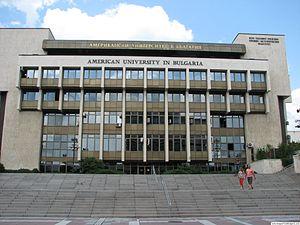
Blagoevgrad, précédemment appelé Gorna Djoumaya est une ville du sud-ouest de la Bulgarie, capitale de l'oblast du même nom et chef-lieu de la Macédoine du Pirin.